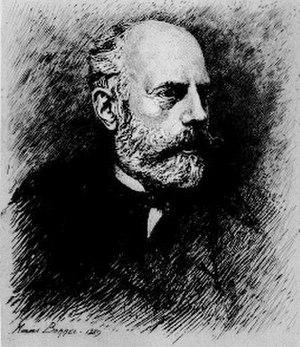
Pierre Edmond Alexandre Hédouin, dit Edmond Hédouin, né le 16 juillet 1820 à Boulogne-sur-Mer, et mort à Paris 7ᵉ le 13 janvier 1889, est un peintre et graveur français.